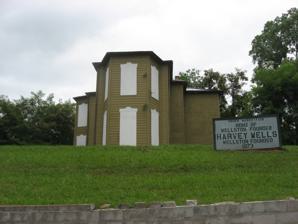
Building: Harvey Wells House
Country: United States of America
Year built: 1883
Historic building in Wellston, Ohio United States historic place Harvey Wells House U.S. National Register of Historic Places Front of the house during renovation Show map of Ohio Show map of the United States Location 407 E. A Street, Wellston , Ohio Coordinates 39°7′28″N 82°31′49″W / 39.12444°N 82.53028°W / 39.12444; -82.53028 Built 1883 Architectural style Italianate , Victorian NRHP reference No. 09000211 Added to NRHP April 14, 2009 The Harvey Wells House is a historic residence in the city of Wellston in the southern part of the U.S. state of Ohio .  Built in 1883, it was the home of Harvey Wells, a local entrepreneur who founded the city of Wellston in the 1870s with the goal of making it into the region's leading metropolis. Located on the A Street Hill, the house occupies one of the highest points in the city of Wellston. The Wells House is a frame structure two stories tall, constructed in a mix of the Victorian and the Italianate styles of architecture.  Built on a foundation of sandstone, the house features weatherboarded exterior walls, an aluminum roof, and details of brick. Despite succeeding in his attempts to found a city in northeastern Jackson County and in rebuilding the community after it was afflicted by widespread fire in 1888, Harvey Wells was chronically deep in debt.  After his death in 1896, the house was emptied of many of its contents, as his furniture had to be sold to reduce the debt that embarrassed his estate.  He never owned the house or the land upon which it sits. During the mid-2000s, the home was acquired by the city through a donation from local businessman, Jerry Bobst. From there a restoration program was started, due in part to an appropriation of $100,000 in the state government's 2005–2006 budget.  The first phase of reconstruction, which consisted of basic preservation efforts and stabilization , was completed by the end of 2005. Plans were then approved for the second and third phases, consisting of exterior renovation and interior renovation respectively. Further work was performed under the leadership of architects specializing in historic preservation , starting in early 2010; the Wellston Historical Association commissioned this restoration in the hope of converting the property into a historic house museum .  Besides necessary restorations, the contract also involved the addition of new elements, including an office, restrooms , a small porch, electrical wiring and plumbing , and central heating and air conditioning systems.  Throughout this process, the Historical Association oversaw reconstruction efforts, with the property remaining in the ownership of the city of Wellston. In 2009, the Harvey Wells House was listed on the National Register of Historic Places , due to its significant place as the home of the city's founder. It is one of three Wellston buildings included on the Register, along with the Clutts House and the Morgan Mansion . References